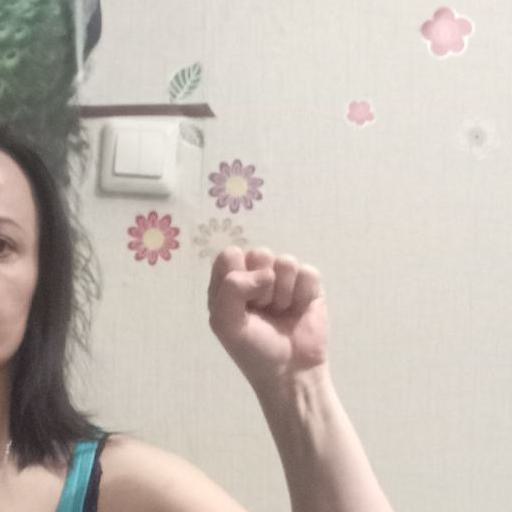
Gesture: fist